Camp Pendleton bison herd

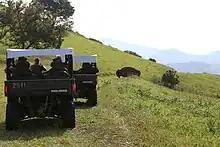
Marines and civilian personnel brake for a male bison near Jardine Canyon at Camp Pendleton, February 2015 (USMC photo)

The Camp Pendleton bison herd is a conservation herd of approximately 100 introduced American bison that live at United States Marine Corps Base Camp Pendleton in San Diego County, California. The Camp Pendleton herd and the Catalina Island herd are the only two wild-roaming herds of American bison in the U.S. state of California.